Translation

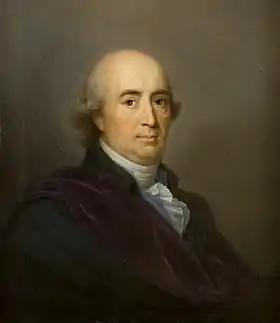
Johann Gottfried Herder

In general, translators have sought to preserve the context itself by reproducing the original order of sememes, and hence word order—when necessary, reinterpreting the actual grammatical structure, for example, by shifting from active to passive voice, or "vice versa". The grammatical differences between "fixed-word-order" languages (e.g. English, French, German) and "free-word-order" languages (e.g., Greek, Latin, Polish, Russian) have been no impediment in this regard. The particular syntax (sentence-structure) characteristics of a text's source language are adjusted to the syntactic requirements of the target language.